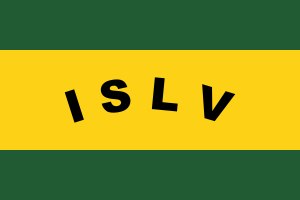
Selskabsøerne
Selskabsøernes flag
Selskabsøerne er et af de fem franske territorier og hovedgruppen i Fransk Polynesien i Stillehavet.